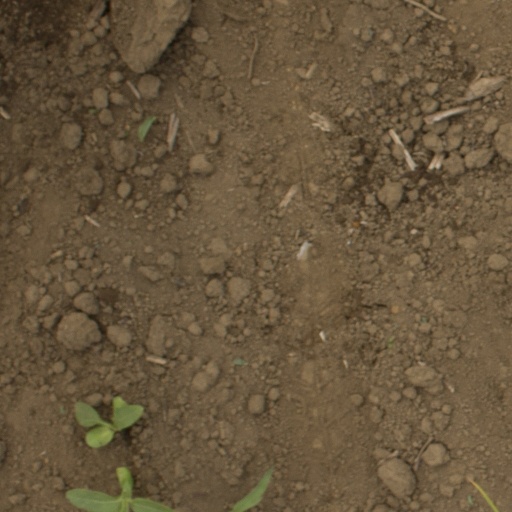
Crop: Jerusalem artichoke